Matt Selman

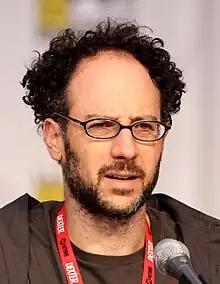
Selman in 2010

Selman is a native of Watertown, Massachusetts. He graduated from Beaver Country Day School in 1989 and the University of Pennsylvania in 1993.